Tachita Station

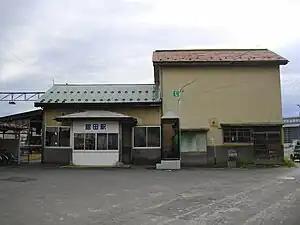
Tachita Station in September 2010

is a railway station in the city of Hirakawa, Aomori, Japan, operated by the private railway operator Kōnan Railway Company.